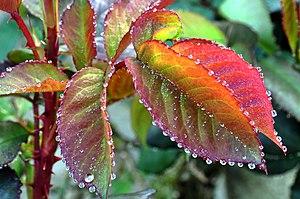
Un matin du mois d'avril 2019, en Ile-de-France, guttation sur les feuilles d'un rosier.
La guttation est un processus biologique caractérisé par l'apparition de gouttelettes d'eau, au petit matin, qui suintent aux extrémités ou aux bords des feuilles ou des sépales chez les plantes vasculaires, notamment chez certaines graminées. Ce phénomène ne doit pas être confondu avec la rosée qui provient de la condensation de l'eau atmosphérique sur la plante.